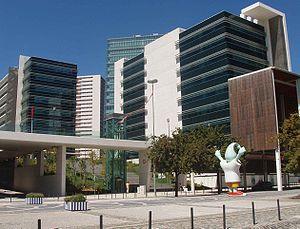
Parque dos Nacioes, à Lisbonne (anciennement site de l'Expo Universelle de 1998)
L'exposition spécialisée de Lisbonne 1998 ou Expo '98 est une exposition dite « spécialisée » qui a eu lieu du 22 mai au 30 septembre 1998.
Lisbonne est la capitale et la plus grande ville du Portugal. Considérée comme une « ville mondiale » selon le classement 2010 du Réseau d’étude sur la mondialisation et les villes mondiales comme Taipei, Miami, Varsovie ou Munich, Lisbonne est également le chef-lieu du district de Lisbonne, du Grand Lisbonne et de la zone métropolitaine de Lisbonne. Ses habitants sont habituellement appelés Lisboètes, mais on rencontre aussi les termes Lisbonnin et Lisbonnais.
Le Parque das Nações, anciennement Zona de Intervenção da Expo, est le quartier de Lisbonne où s'est tenue l'Exposition internationale de 1998 sur le thème « les océans, un patrimoine pour le futur ».